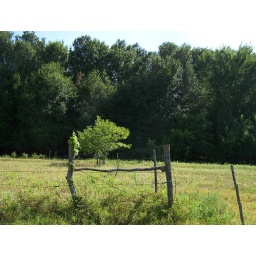
Dad built a fence here in the back to keep him cows out the garden